Nagasari
Also known as:
ban - Balinese: Sumping
es - Spanish: Nagasari
fr - French: Nagasari
id - Indonesian: Nagasari
jv - Javanese: Nagasari
ms - Malay: Nagasari
nl - Dutch: Nagasari
su - Sundanese: Nagasari
ta - Tamil: நாகசரி
th - Thai: นากาซารี
Category: snack (rice cake)
Cuisine: Indonesian
Associated cuisines: Javanese
Area: Java
Countries: Indonesia
Region: South Eastern Asia

The dish is made of rice flour, coconut milk and sugar, filled with a slice of banana and wrapped in banana leaves.

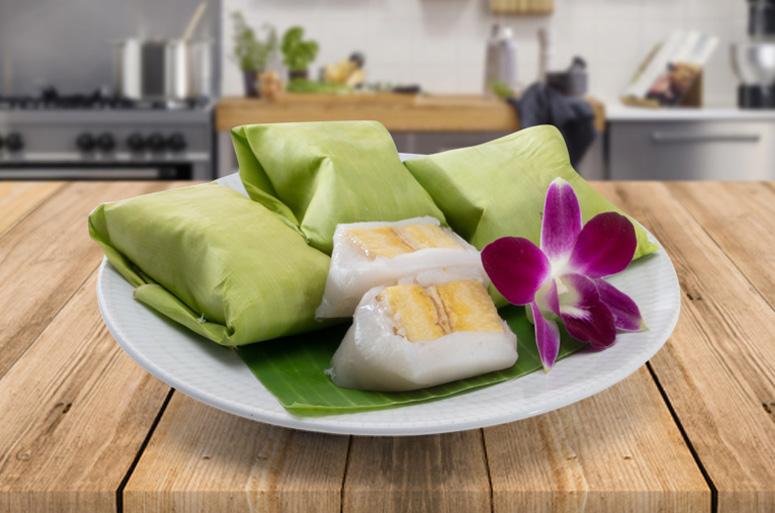